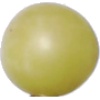
Label: Grape White 2